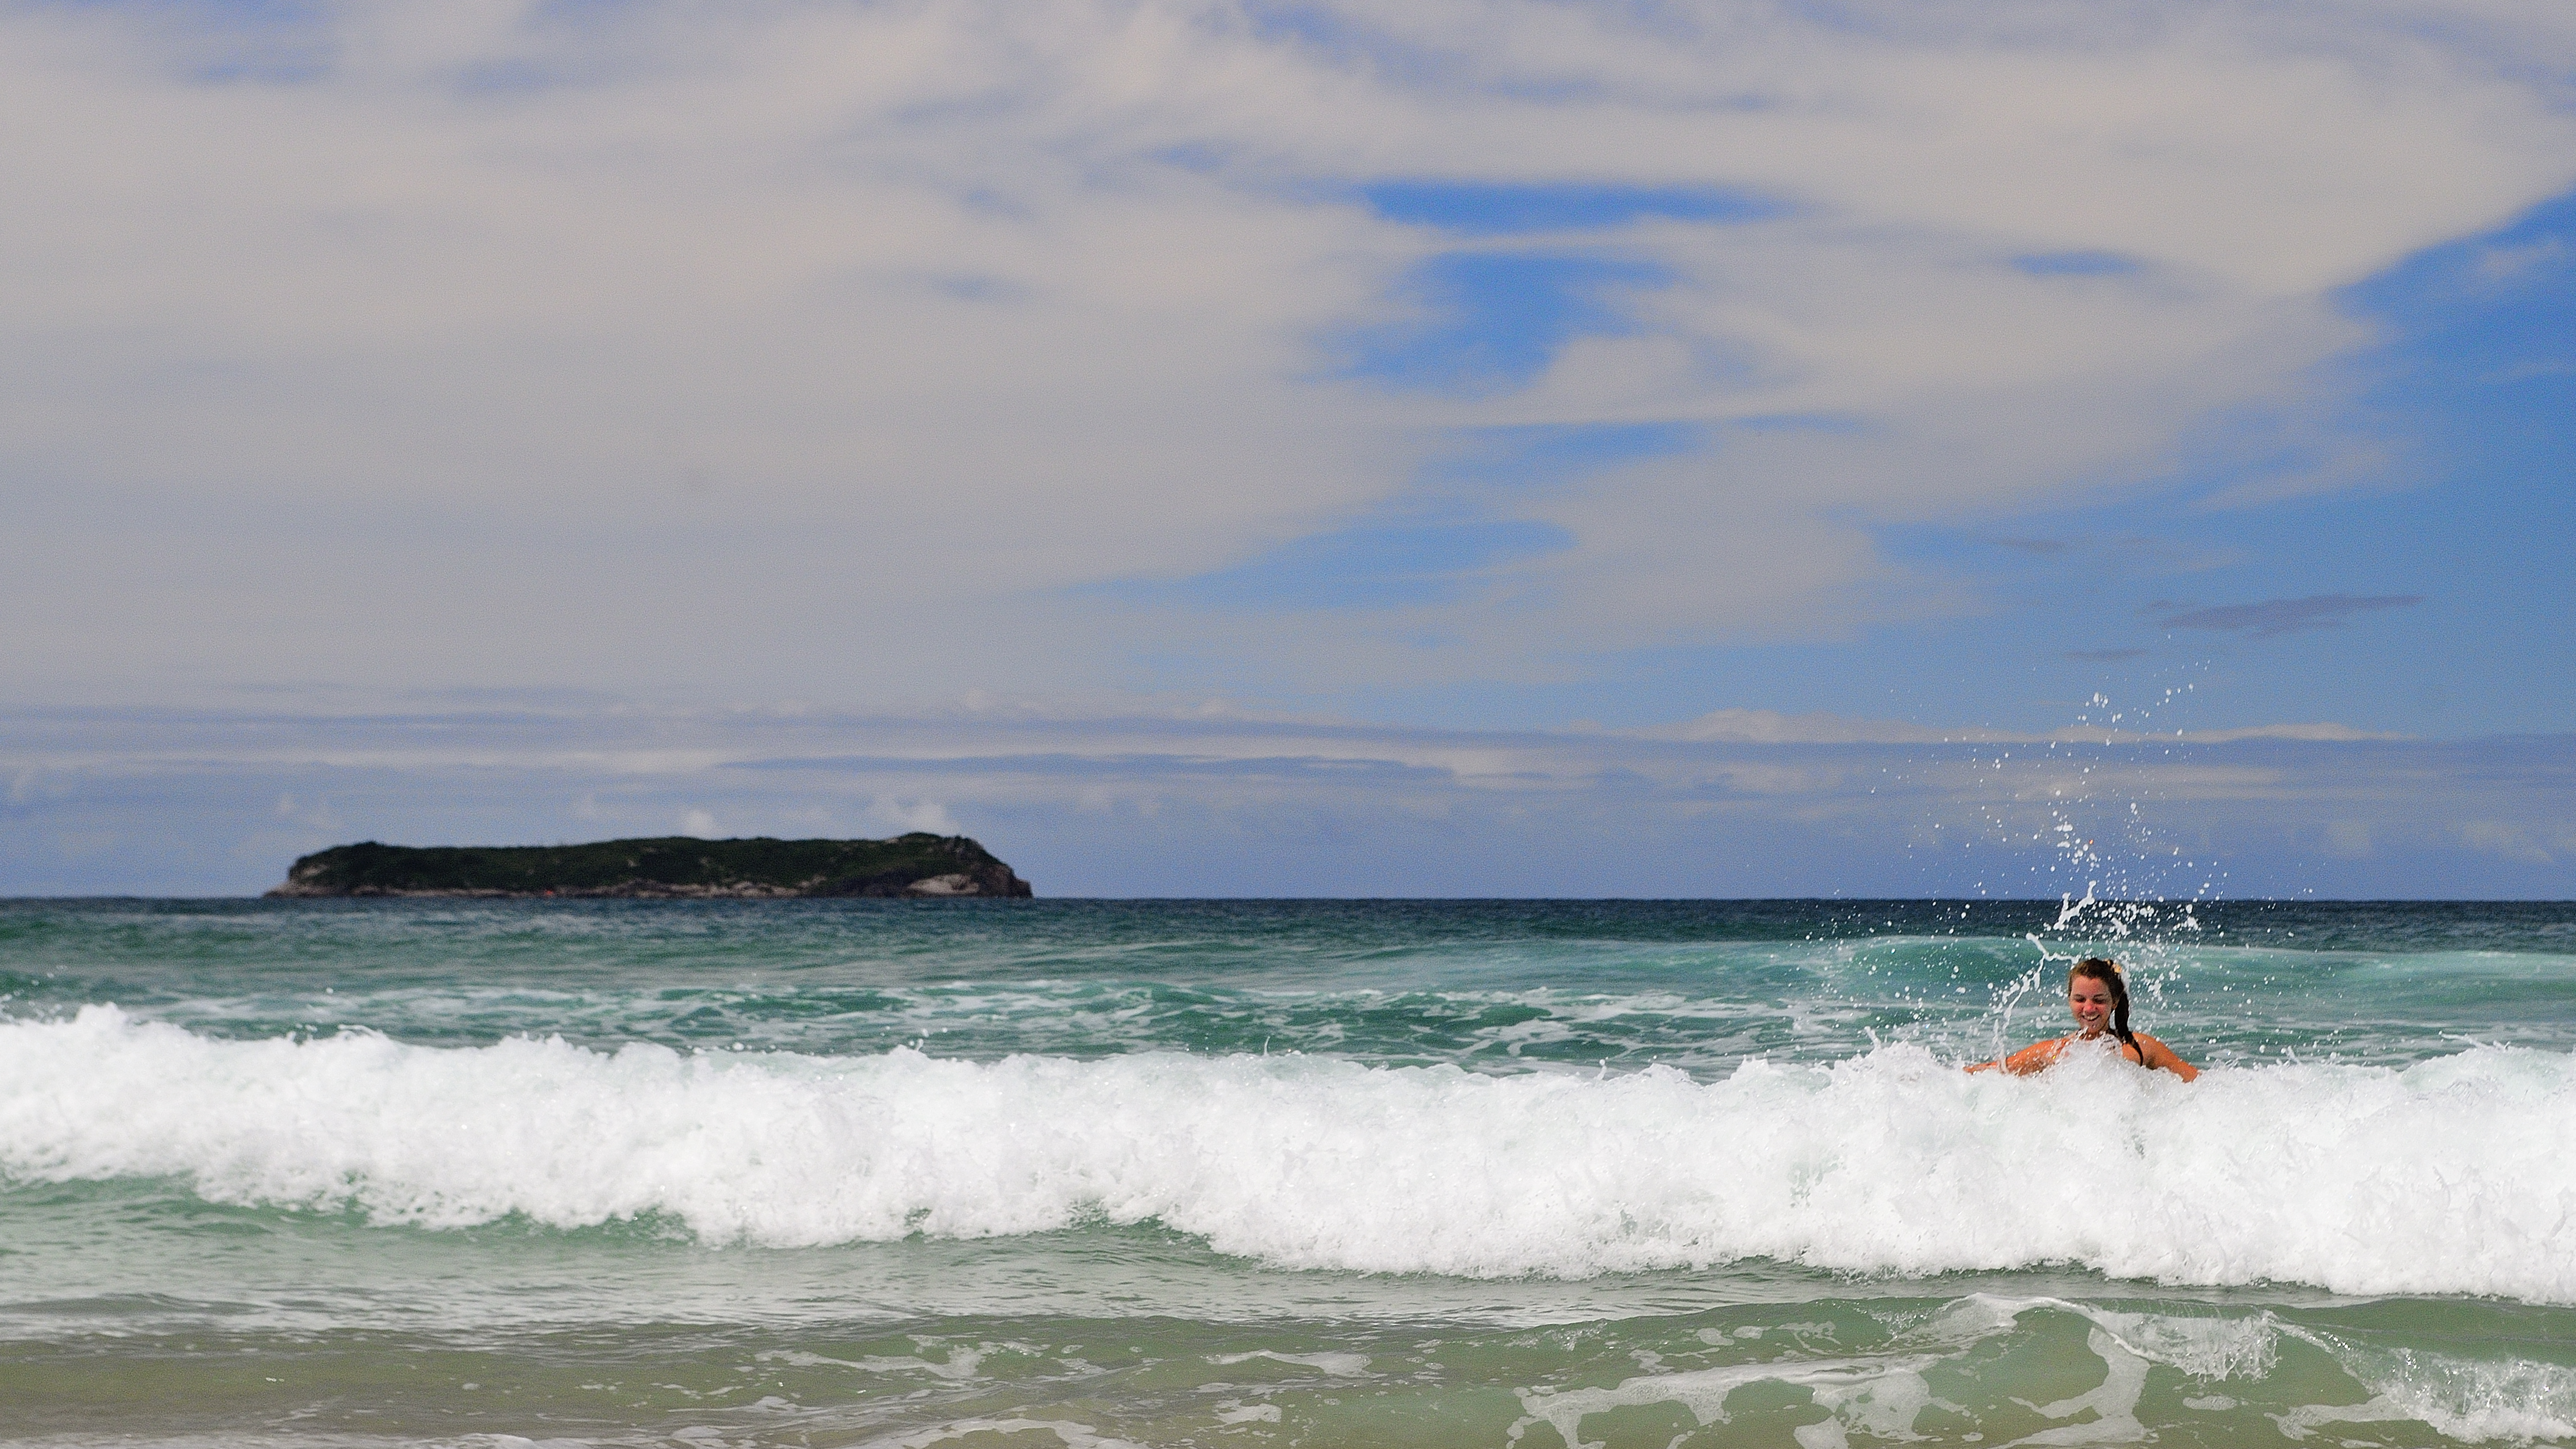
beach, sea, coast, ocean, horizon, shore, wave, wind, surfing, vehicle, sailing, bay, arena, sports, boating, windsurfing, playa, cielo, nubes, praia, brasil, florianopolis, mole, santacatarina, br, cape, water sport, wind wave, boardsport, surfing equipment and supplies